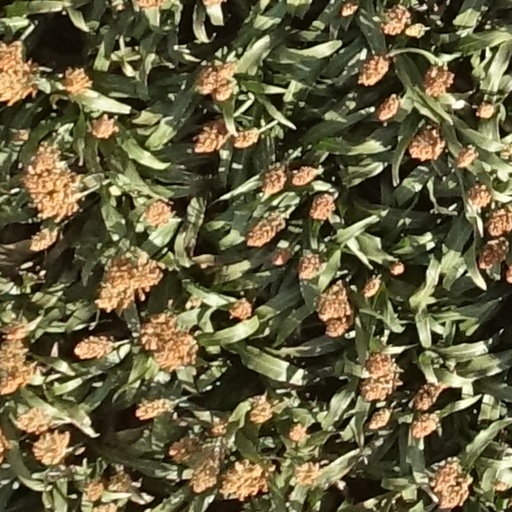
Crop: sorghum